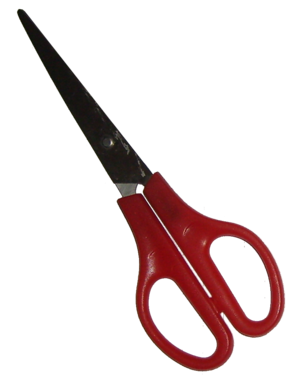
Ciseaux à papier rouge, détourés